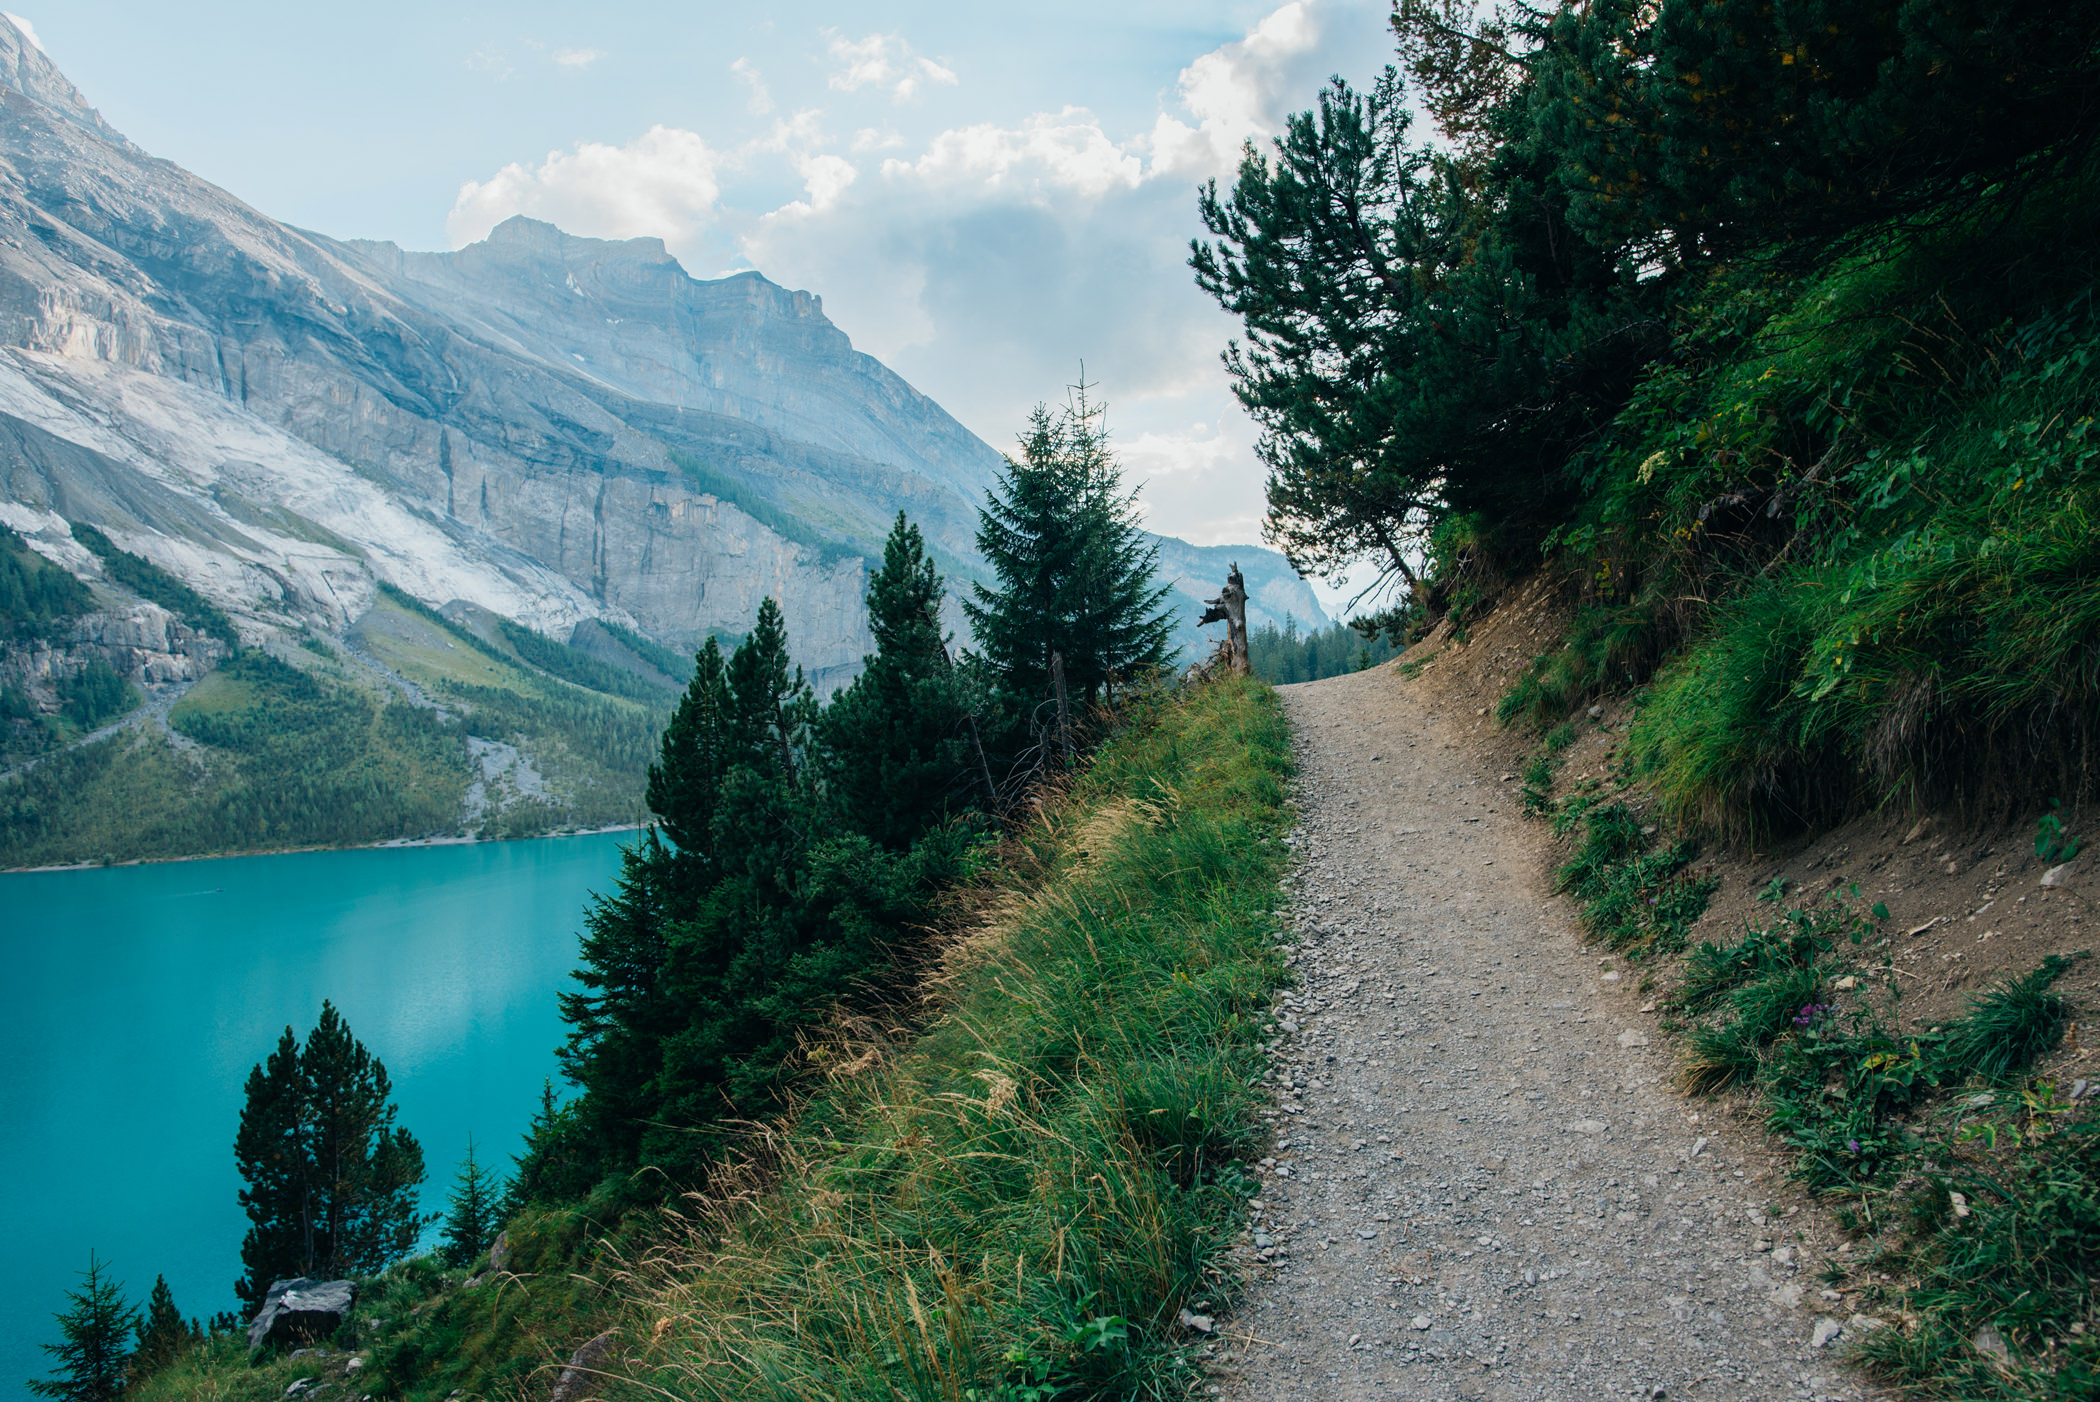
nature, mountainous landforms, mountain, natural landscape, tree, wilderness, highland, green, mountain range, sky, alps, lake, road, biome, bank, hill station, grass, valley, woody plant, mountain pass, forest, watercourse, national park, reservoir, river, ridge, landscape, fell, fjord, hill, cloud, plant, trail, mount scenery, path, moraine, vacation, tourism, pine family, sound